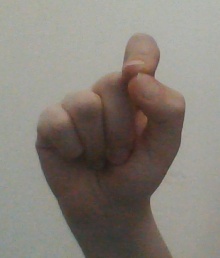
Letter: fa